Elizabeth Nodder

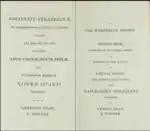
"Naturalist's miscellany" by George Shaw, E. Nodder

Elizabeth Nodder was a 19th-century publisher of the illustrated "The Naturalist's Miscellany". She is listed in the database of scientific illustrators as an artist. She and her husband, Frederick Polydore Nodder collaborated in the publishing of this work, until his death circa 1800, when she continued to publish further volumes in the series, with Richard Polydore Nodder (their son) as illustrator.